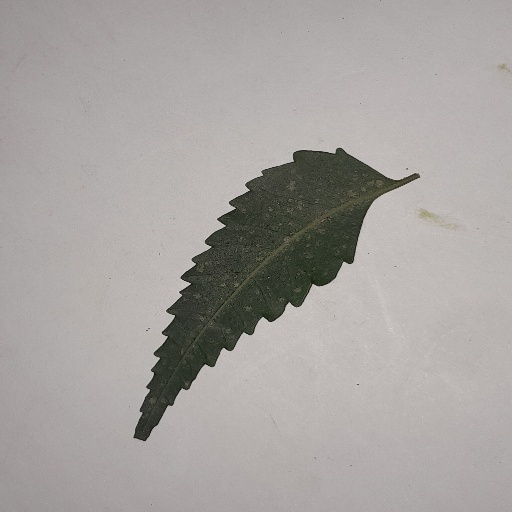
Species: Neem
Leaf condition: Powdery Mildew